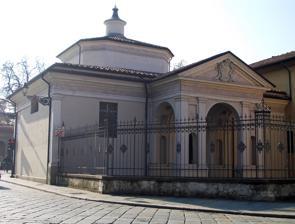
Building: Santa Maria degli Angeli, Parma
Country: Italy
Year built: 1569
Santa Maria degli Angeli is a church in central Parma . It is also called Santa Maria dell'Addolorata or Santa Maria del Bambin Gesù . Chiesa di Santa Maria degli Angeli History An oratory on the site was erected for the veneration of an icon painted on the wall of the city, near the Porta Nuova. In 1562–1569, a church was built under the designs of the architect Giovanni Francesco Testa . In 1686, a monastery of Capuchin Clare nuns was founded adjacent to the church by the Duke Ranuccio II Farnese . The monastery was suppressed in 1810. The cupola was frescoed starting in 1588 by Giovanni Battista Tinti with an Assumption of Mary surrounded by the biblical figures of Mozes, Ezekiel, Gideon, and Jesse. The paintings on the walls of the nave were completed by Alessandro and his brother, Pier Antonio Bernabei . The main altarpiece is a Pieta by the Venetian Sebastiano Ricci . References